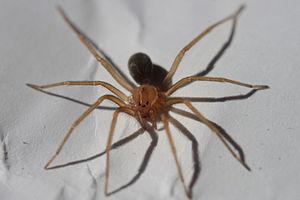
Loxosceles gaucho est une espèce d'araignées aranéomorphes de la famille des Sicariidae.